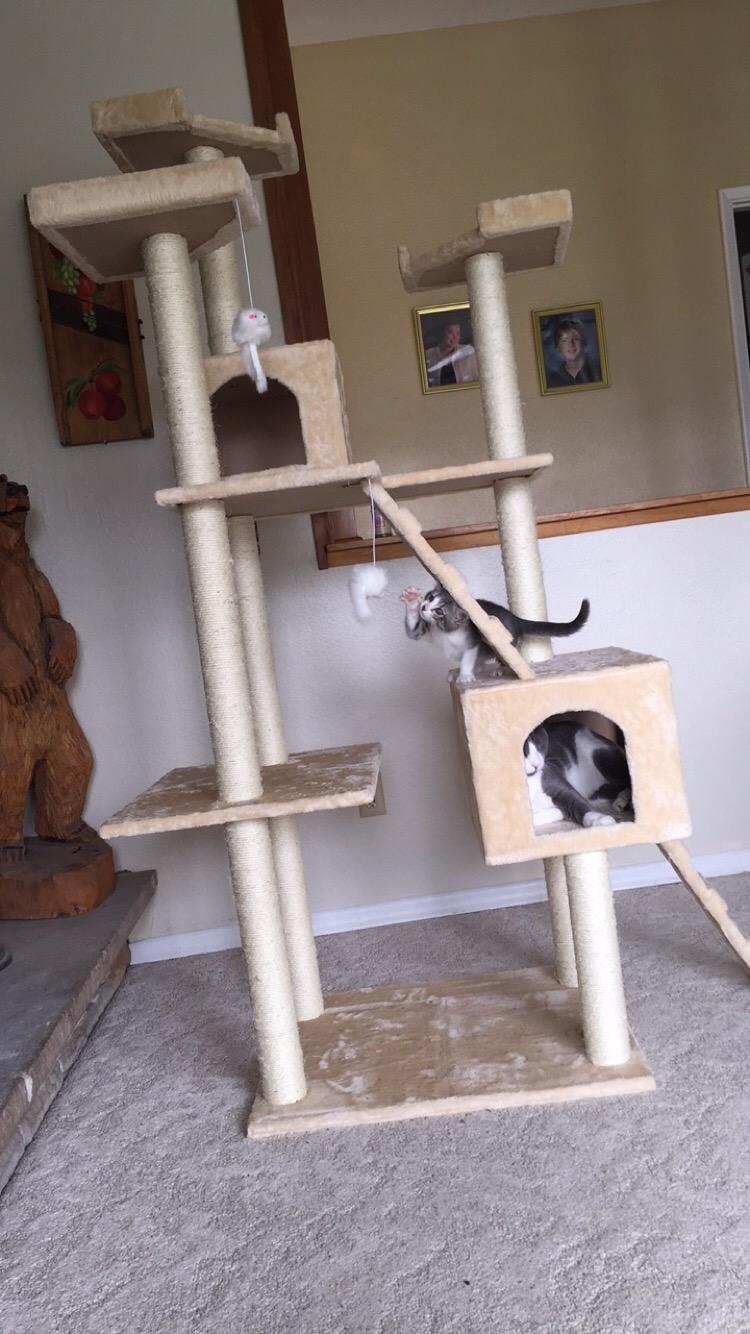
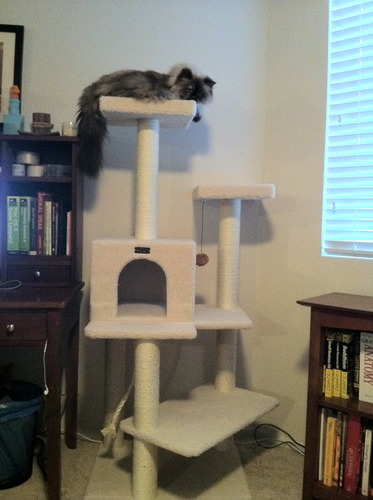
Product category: items_cat tree
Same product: no